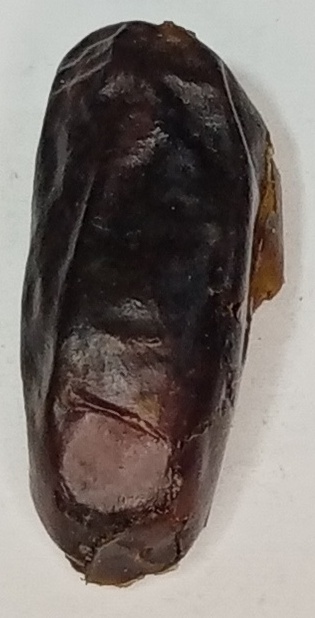
Variety: gajar
Size: small
Grade: grade-1